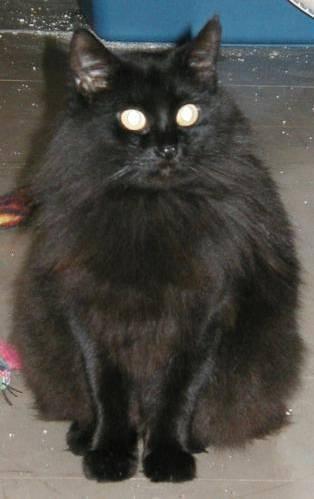
cat